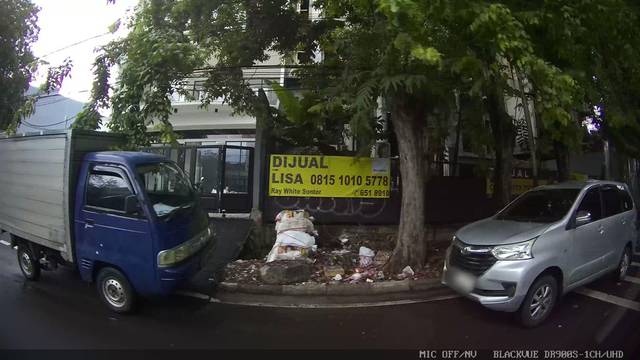
Region: Indonesia
Coordinates: -6.146, 106.843